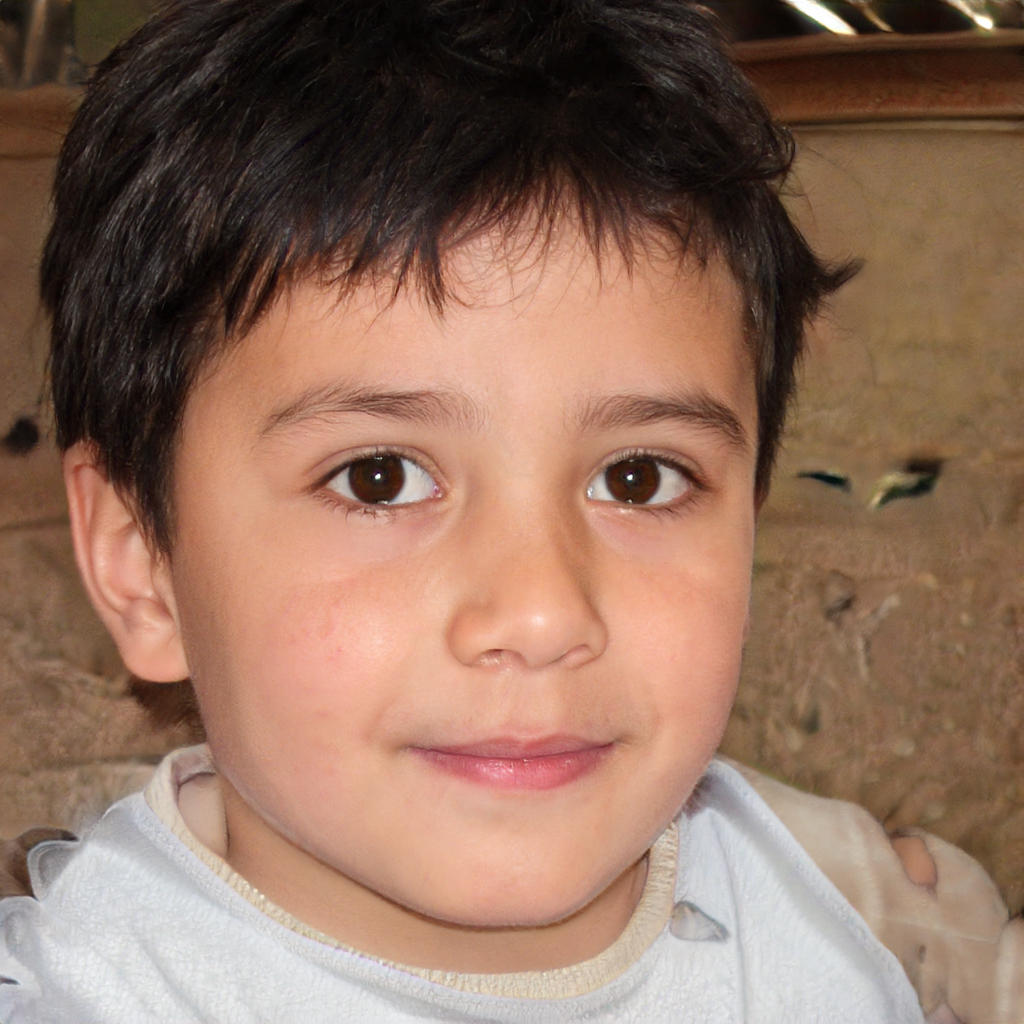
Gender: Male